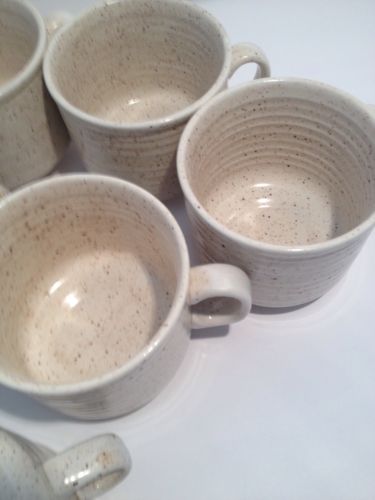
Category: mug